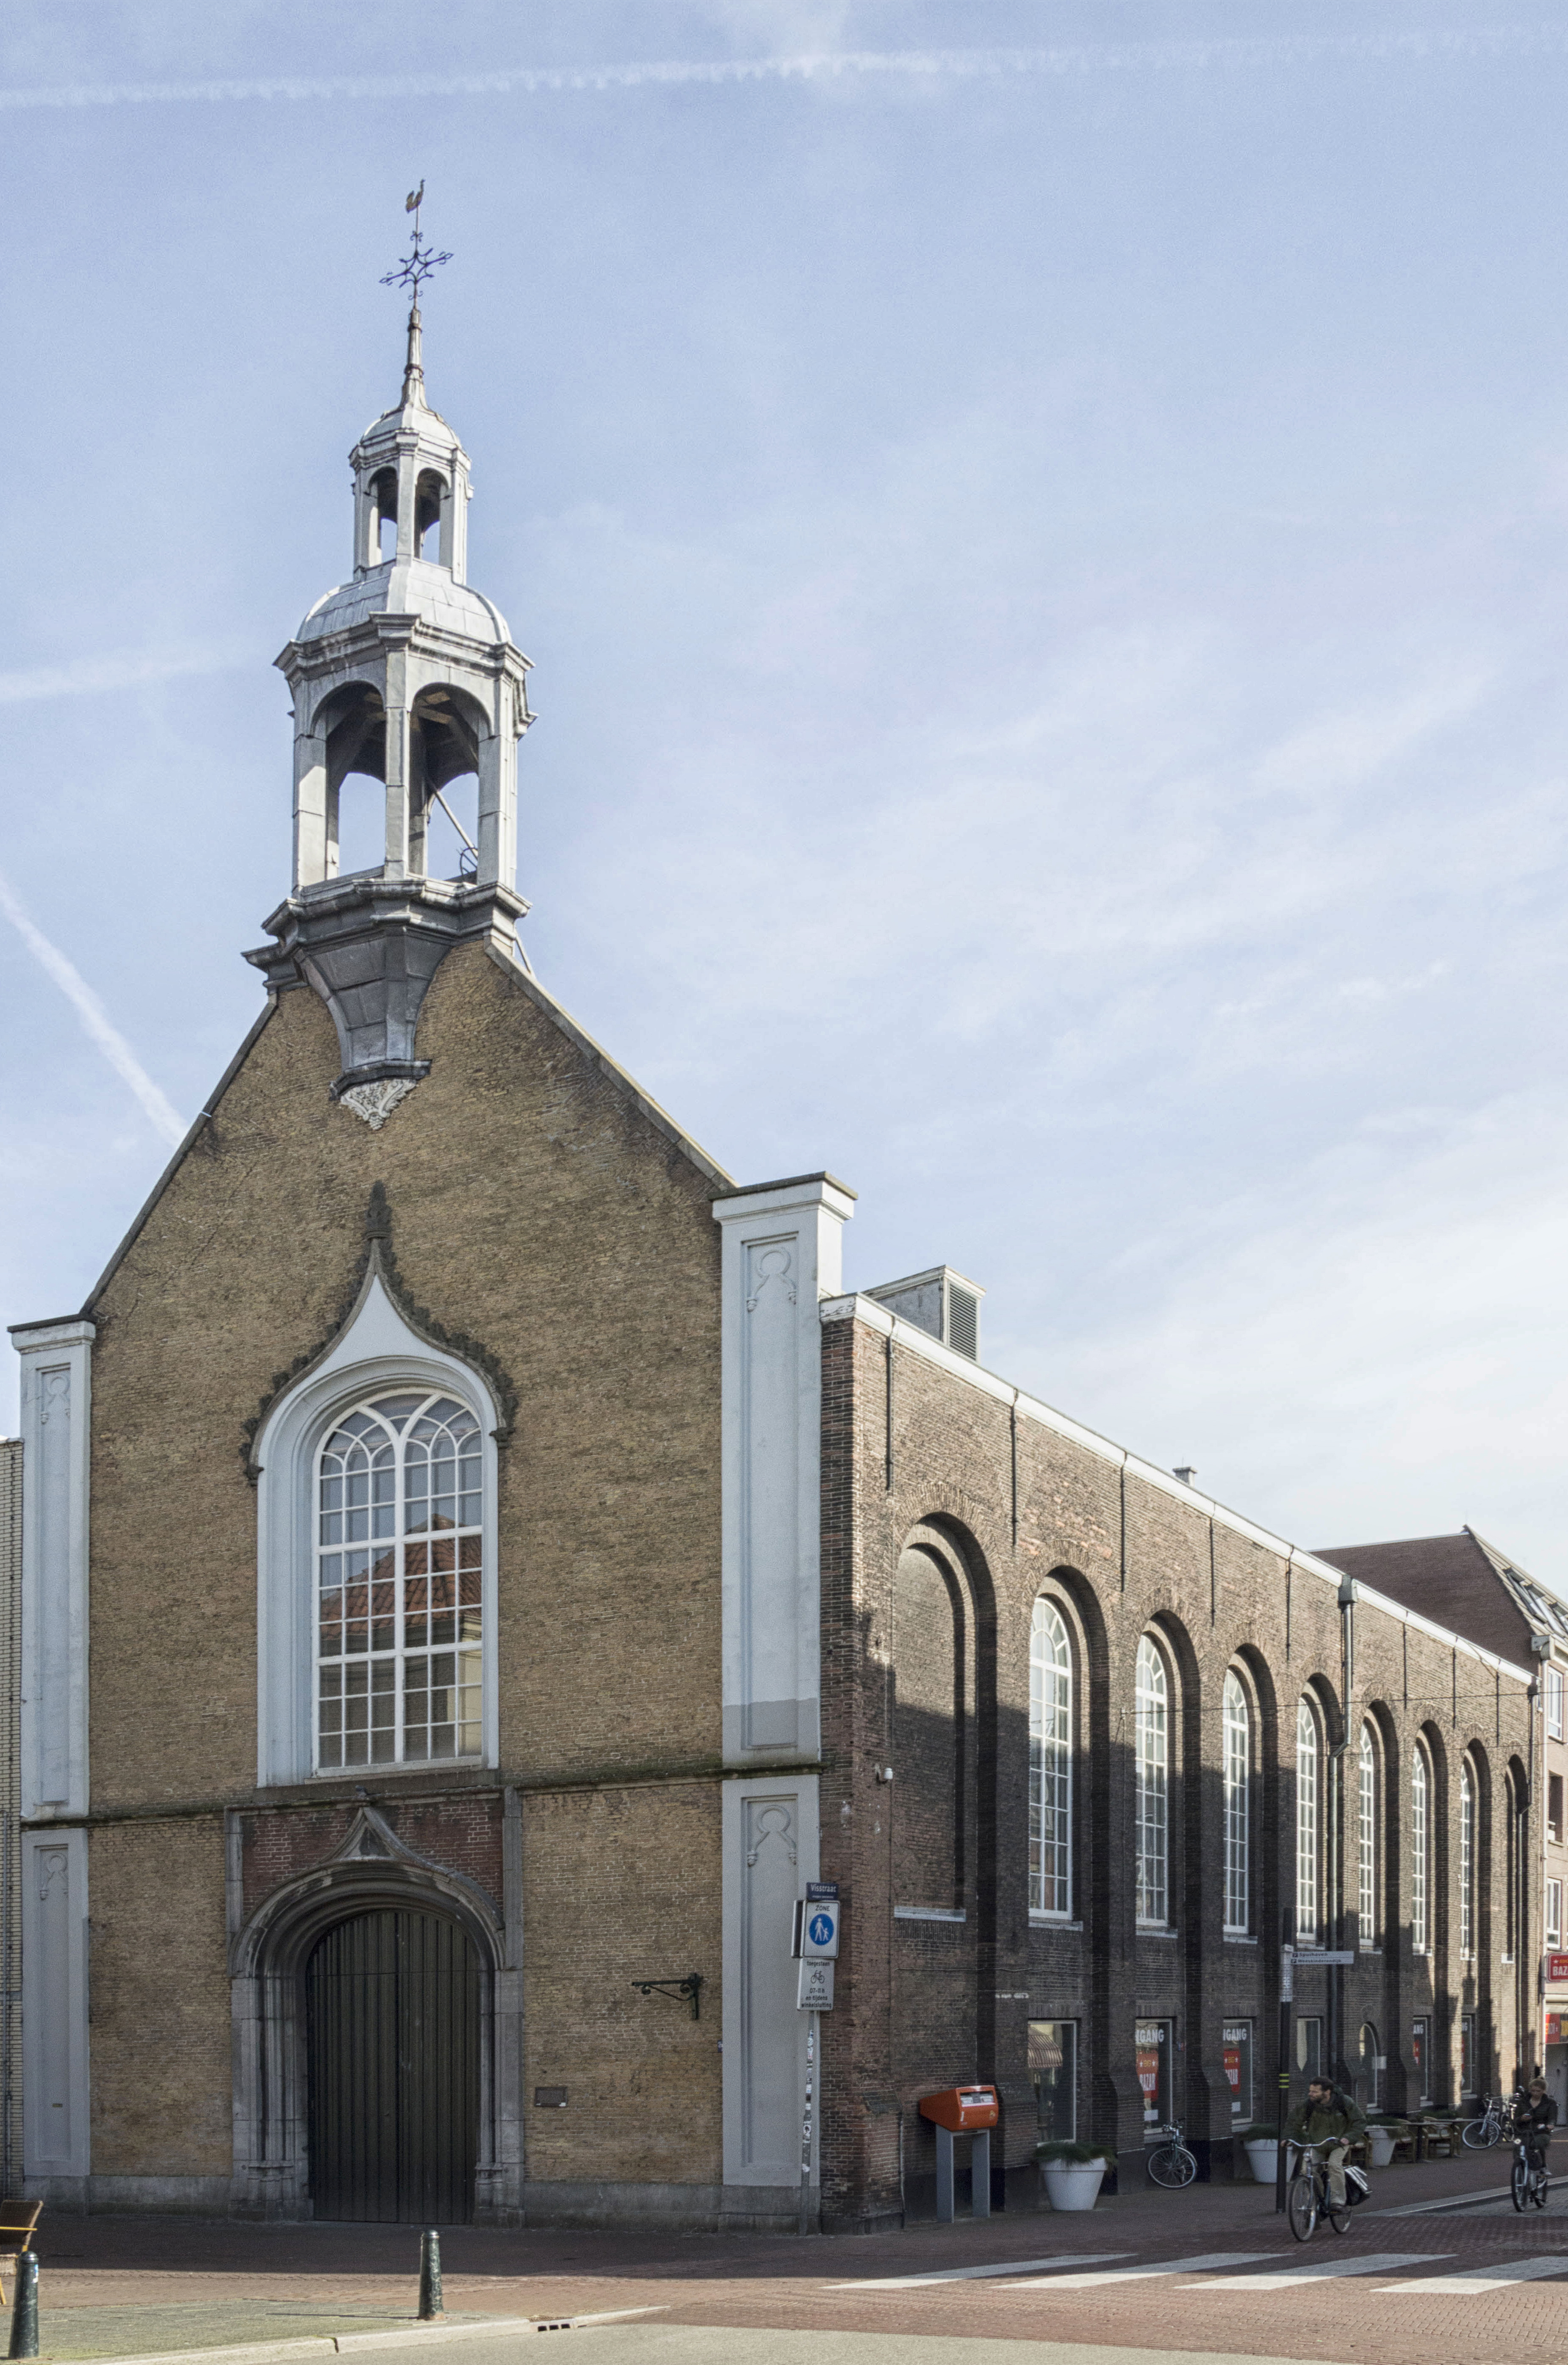
outdoor, architecture, photography, town, van, building, urban, photo, landmark, facade, church, cathedral, chapel, nikon, historic, place of worship, holland, nederland, netherlands, dutch, outdoorphotography, picture, photograph, synagogue, fotos, foto, fotografie, urbanphotography, geheugen, kerk, paulvandevelde, pdvandevelde, padagudaloma, landschapsfotografie, dordrecht, stadsfotografie, nederlandinfotos, historisch, stadswandeling, architectuur, visstraat, pvdvfotografie, pdvandeveldedordrecht, diep, rondjedordt, dedordtevaer, dutchphotography, nederlandsefotografie, dutchphotogaraphy, totallydutch, fotografienederland, hollandsefotografie, fotografieholland, dordtmonumenteel, fotosdordrecht, fotosvandordrecht, erfgoedcentrumdiep, visbrug, openmonumentendag, fotovandeweek, dordrechtmonumenteel, bagijnhof, waalse